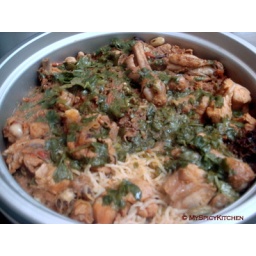
Chicken Pulao is a one pot meal where chicken and rice are cooked together in Indian spices.